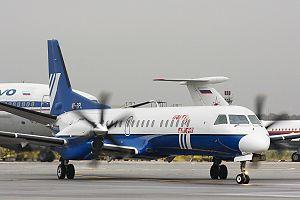
CJSC « Polet Airlines » était une compagnie aérienne russe basée à Voronej. Elle opérait un service charter international de passagers et de marchandises depuis Voronej, ainsi qu’un service régional de passagers et cargo depuis Sokol. Ce fut l’une des trois compagnies civiles à exploiter l’Antonov An-124, le plus gros avion-cargo au monde produit en série. La location de ces avions étant relativement chère, elle a dû abandonner leur exploitation et seules les compagnies Volga-Dnepr Airlines et Antonov Airlines continuent de les utiliser. Polet est le mot russe pour voler.